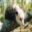
Label: possum